Nicolás Cámara Vales

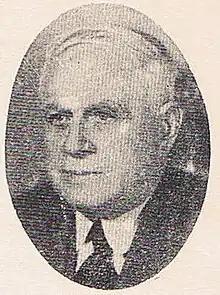

Nicolás Cámara Vales (1875 — 1956) was a Mexican liberal politician, diplomat and physician who served as governor of Yucatán on two occasions between 1911 and 1913 during the early stages of the Mexican Revolution. He was also the brother-in-law of José María Pino Suárez, who held the position of vice president of Mexico during the same period.